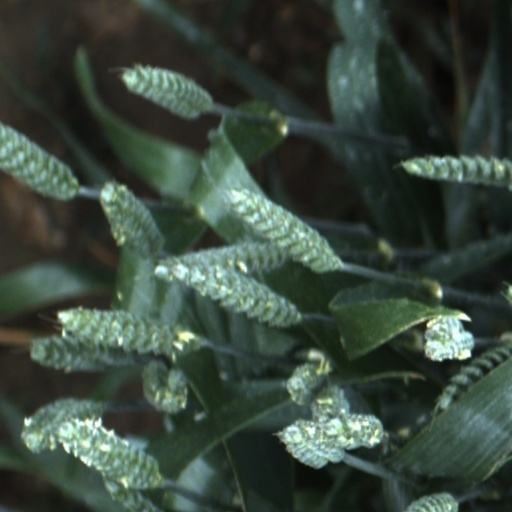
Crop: wheat